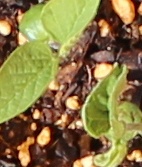
Label: Soybean